Le Vaudioux

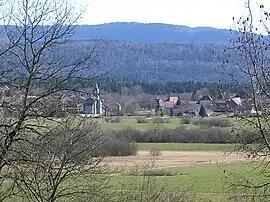
A general view of Le Vaudioux

Le Vaudioux is a commune in the Jura department in Bourgogne-Franche-Comté in eastern France.